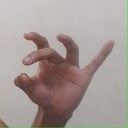
अक्षर: ओ